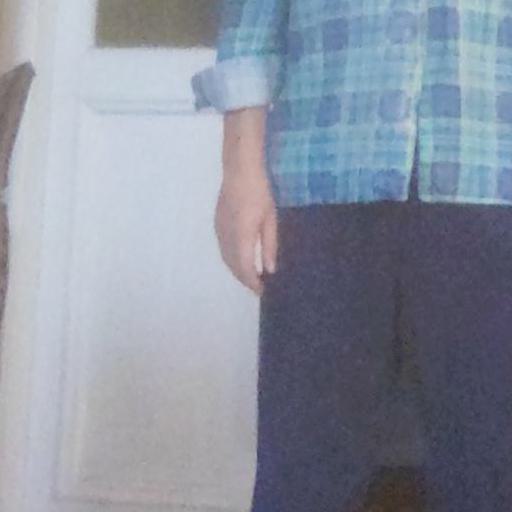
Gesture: no_gesture